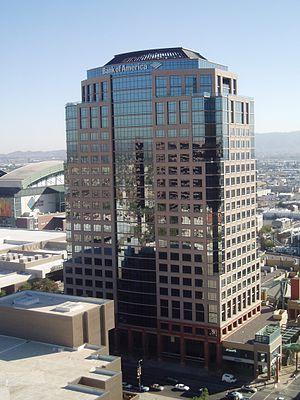
Cet article concerne une liste des immeubles les plus hauts de la ville de Phoenix en Arizona. L'histoire des gratte-ciel à Phoenix a commencé avec l'achèvement en 1924 du Luhrs Building, qui est considéré comme le premier gratte-ciel dans la ville, la structure est haute de 138 pieds et comporte dix étages. Le Westward Ho, qui est considéré comme le premier gratte-ciel de la ville, a été achevé en 1927. Aujourd'hui, sur les vingt plus hauts gratte-ciel de l'Arizona, dix-huit étaient situés à Phoenix.